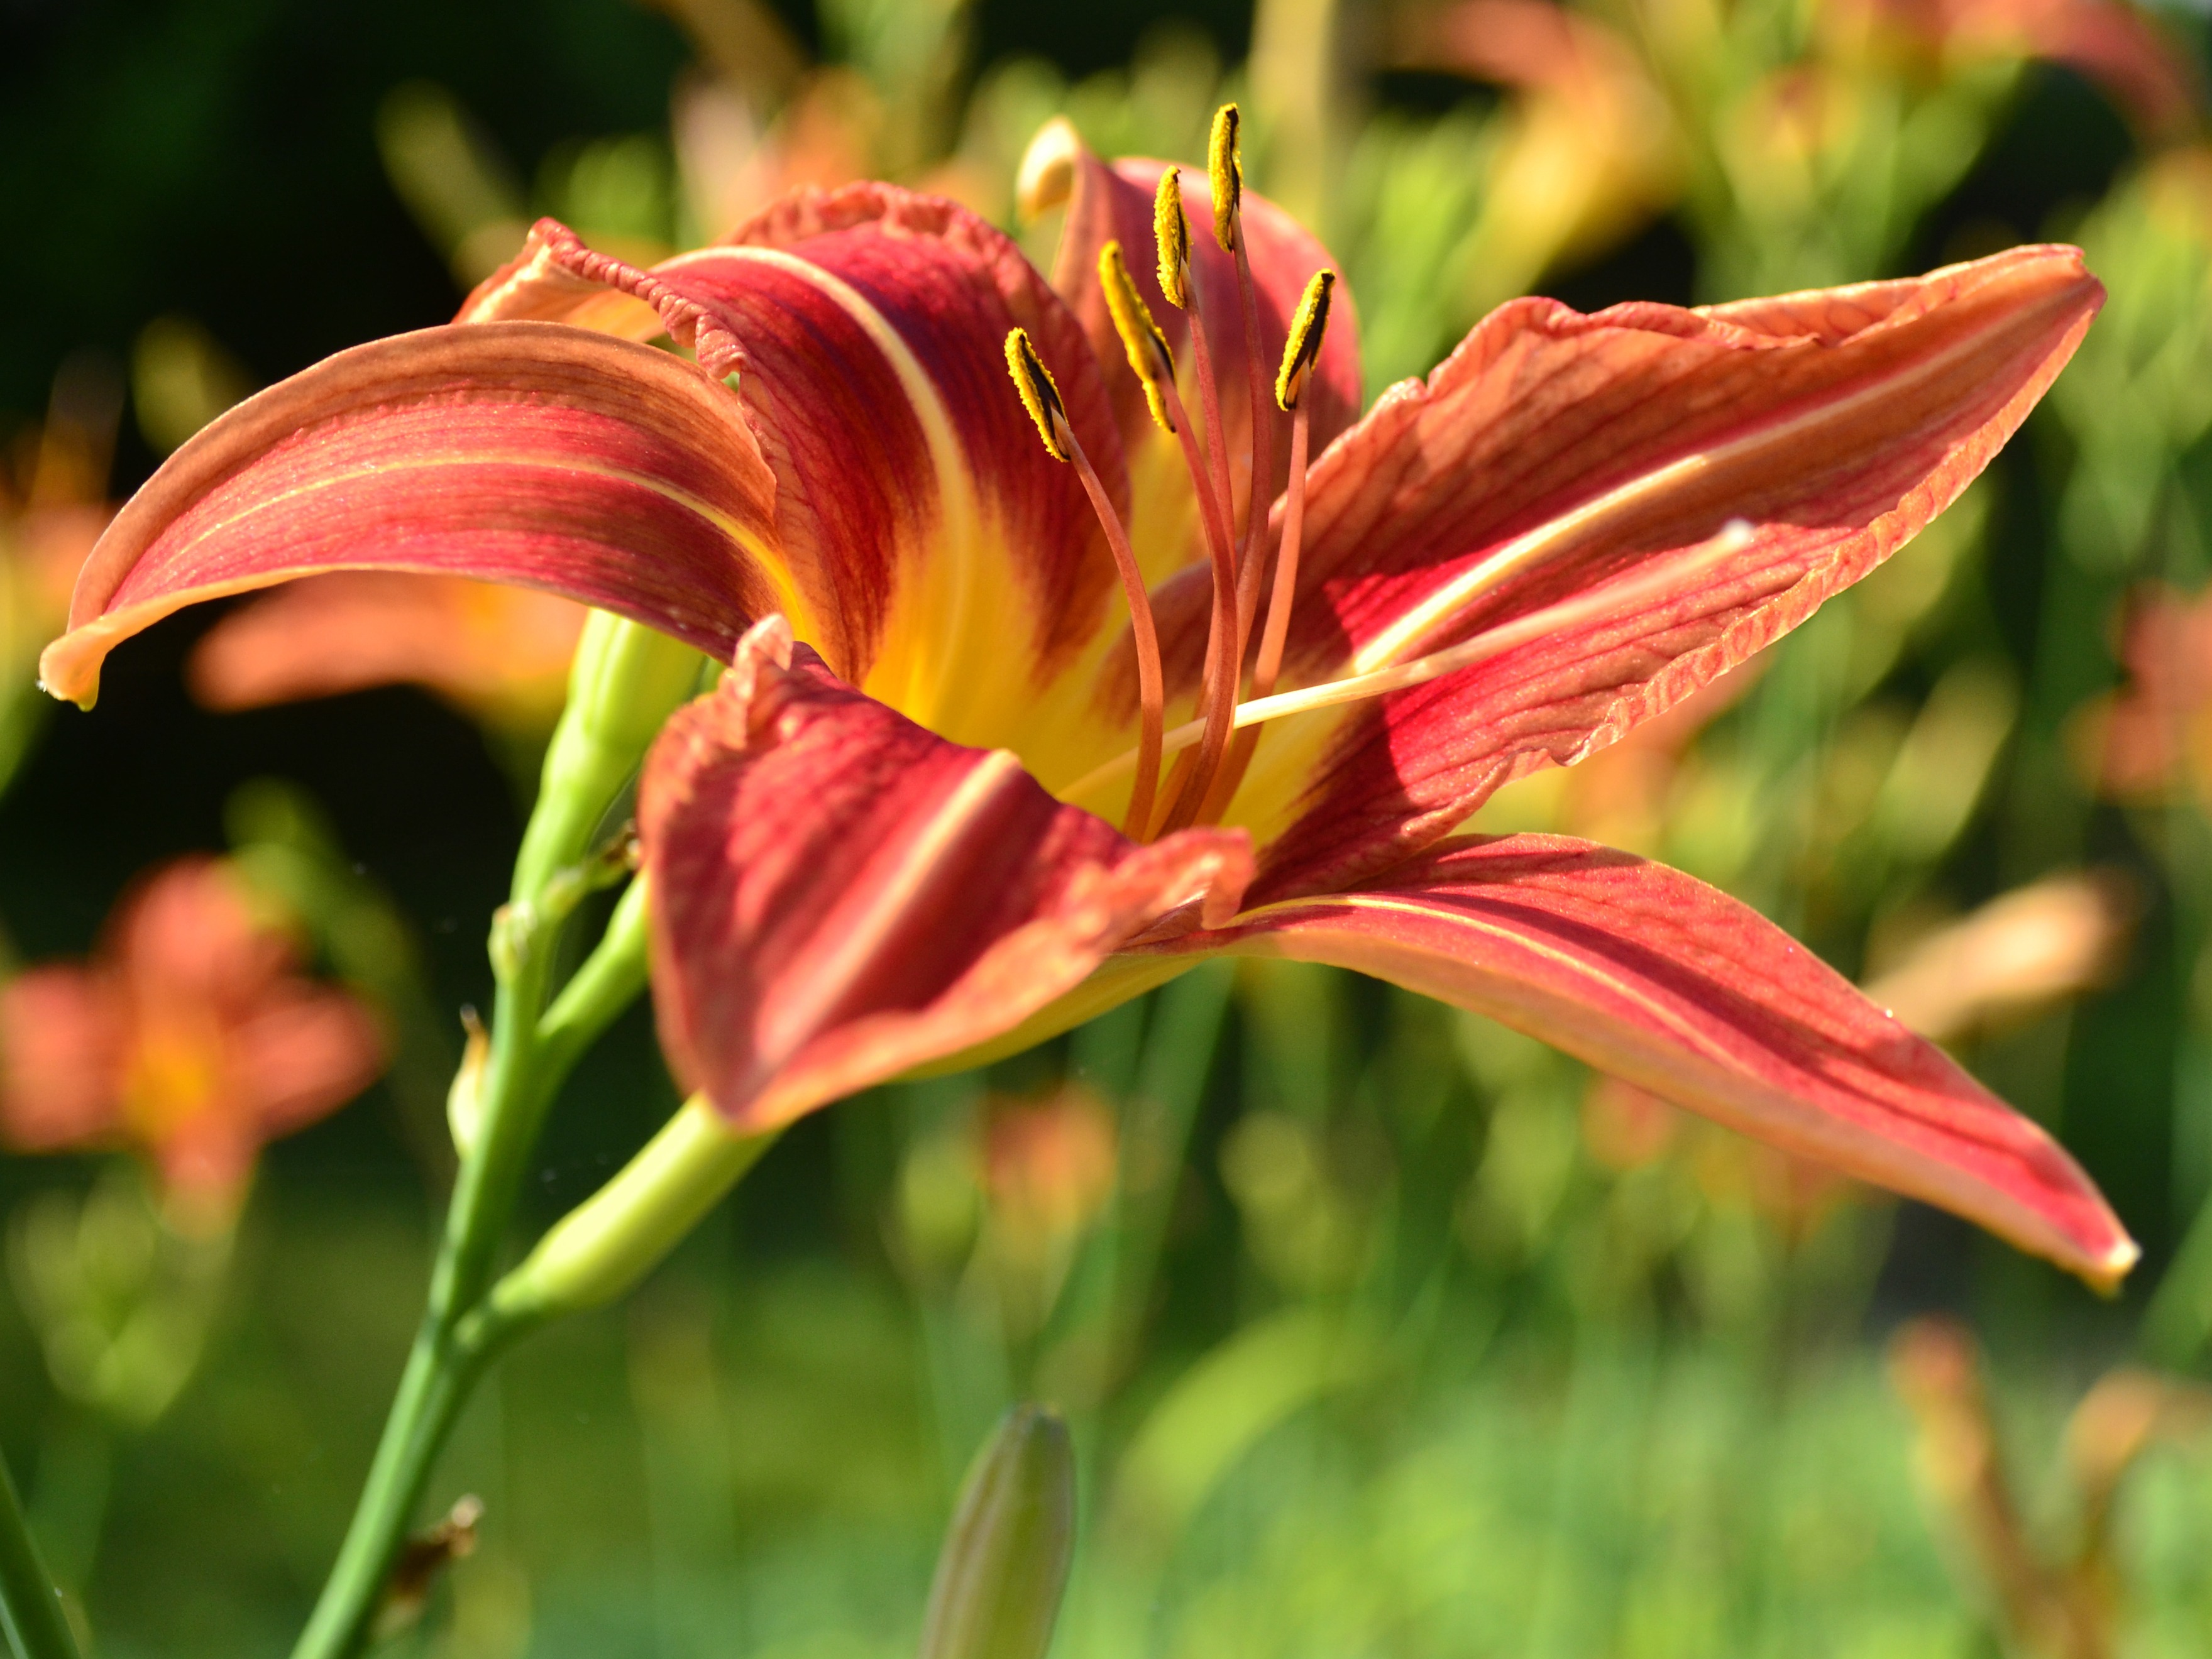
nature, plant, flower, petal, orange, botany, flora, wildflower, outside, lily, daylily, macro photography, day lily, flowering plant, plant stem, land plant